Light in painting

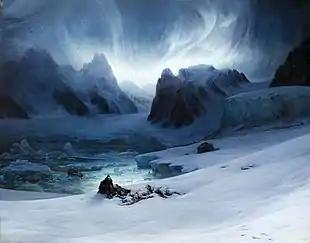
"Madeleine Bay" (1841), by François-Auguste Biard, Musée du Louvre, Paris

As for artificial light, the main ones are: fire and candles, red or orange; electric, yellow or orange – generally tungsten or wolfram – it can be direct (focal) or diffused by lamp shades; fluorescent, greenish; and photographic, white (flash light). Logically, in many environments there can be mixed light, a combination of natural and artificial light.